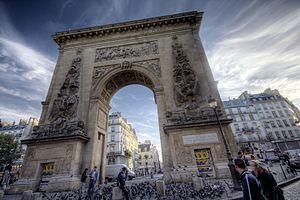
Le 10ᵉ arrondissement de Paris est un des vingt arrondissements de Paris, situé sur la rive droite de la Seine.